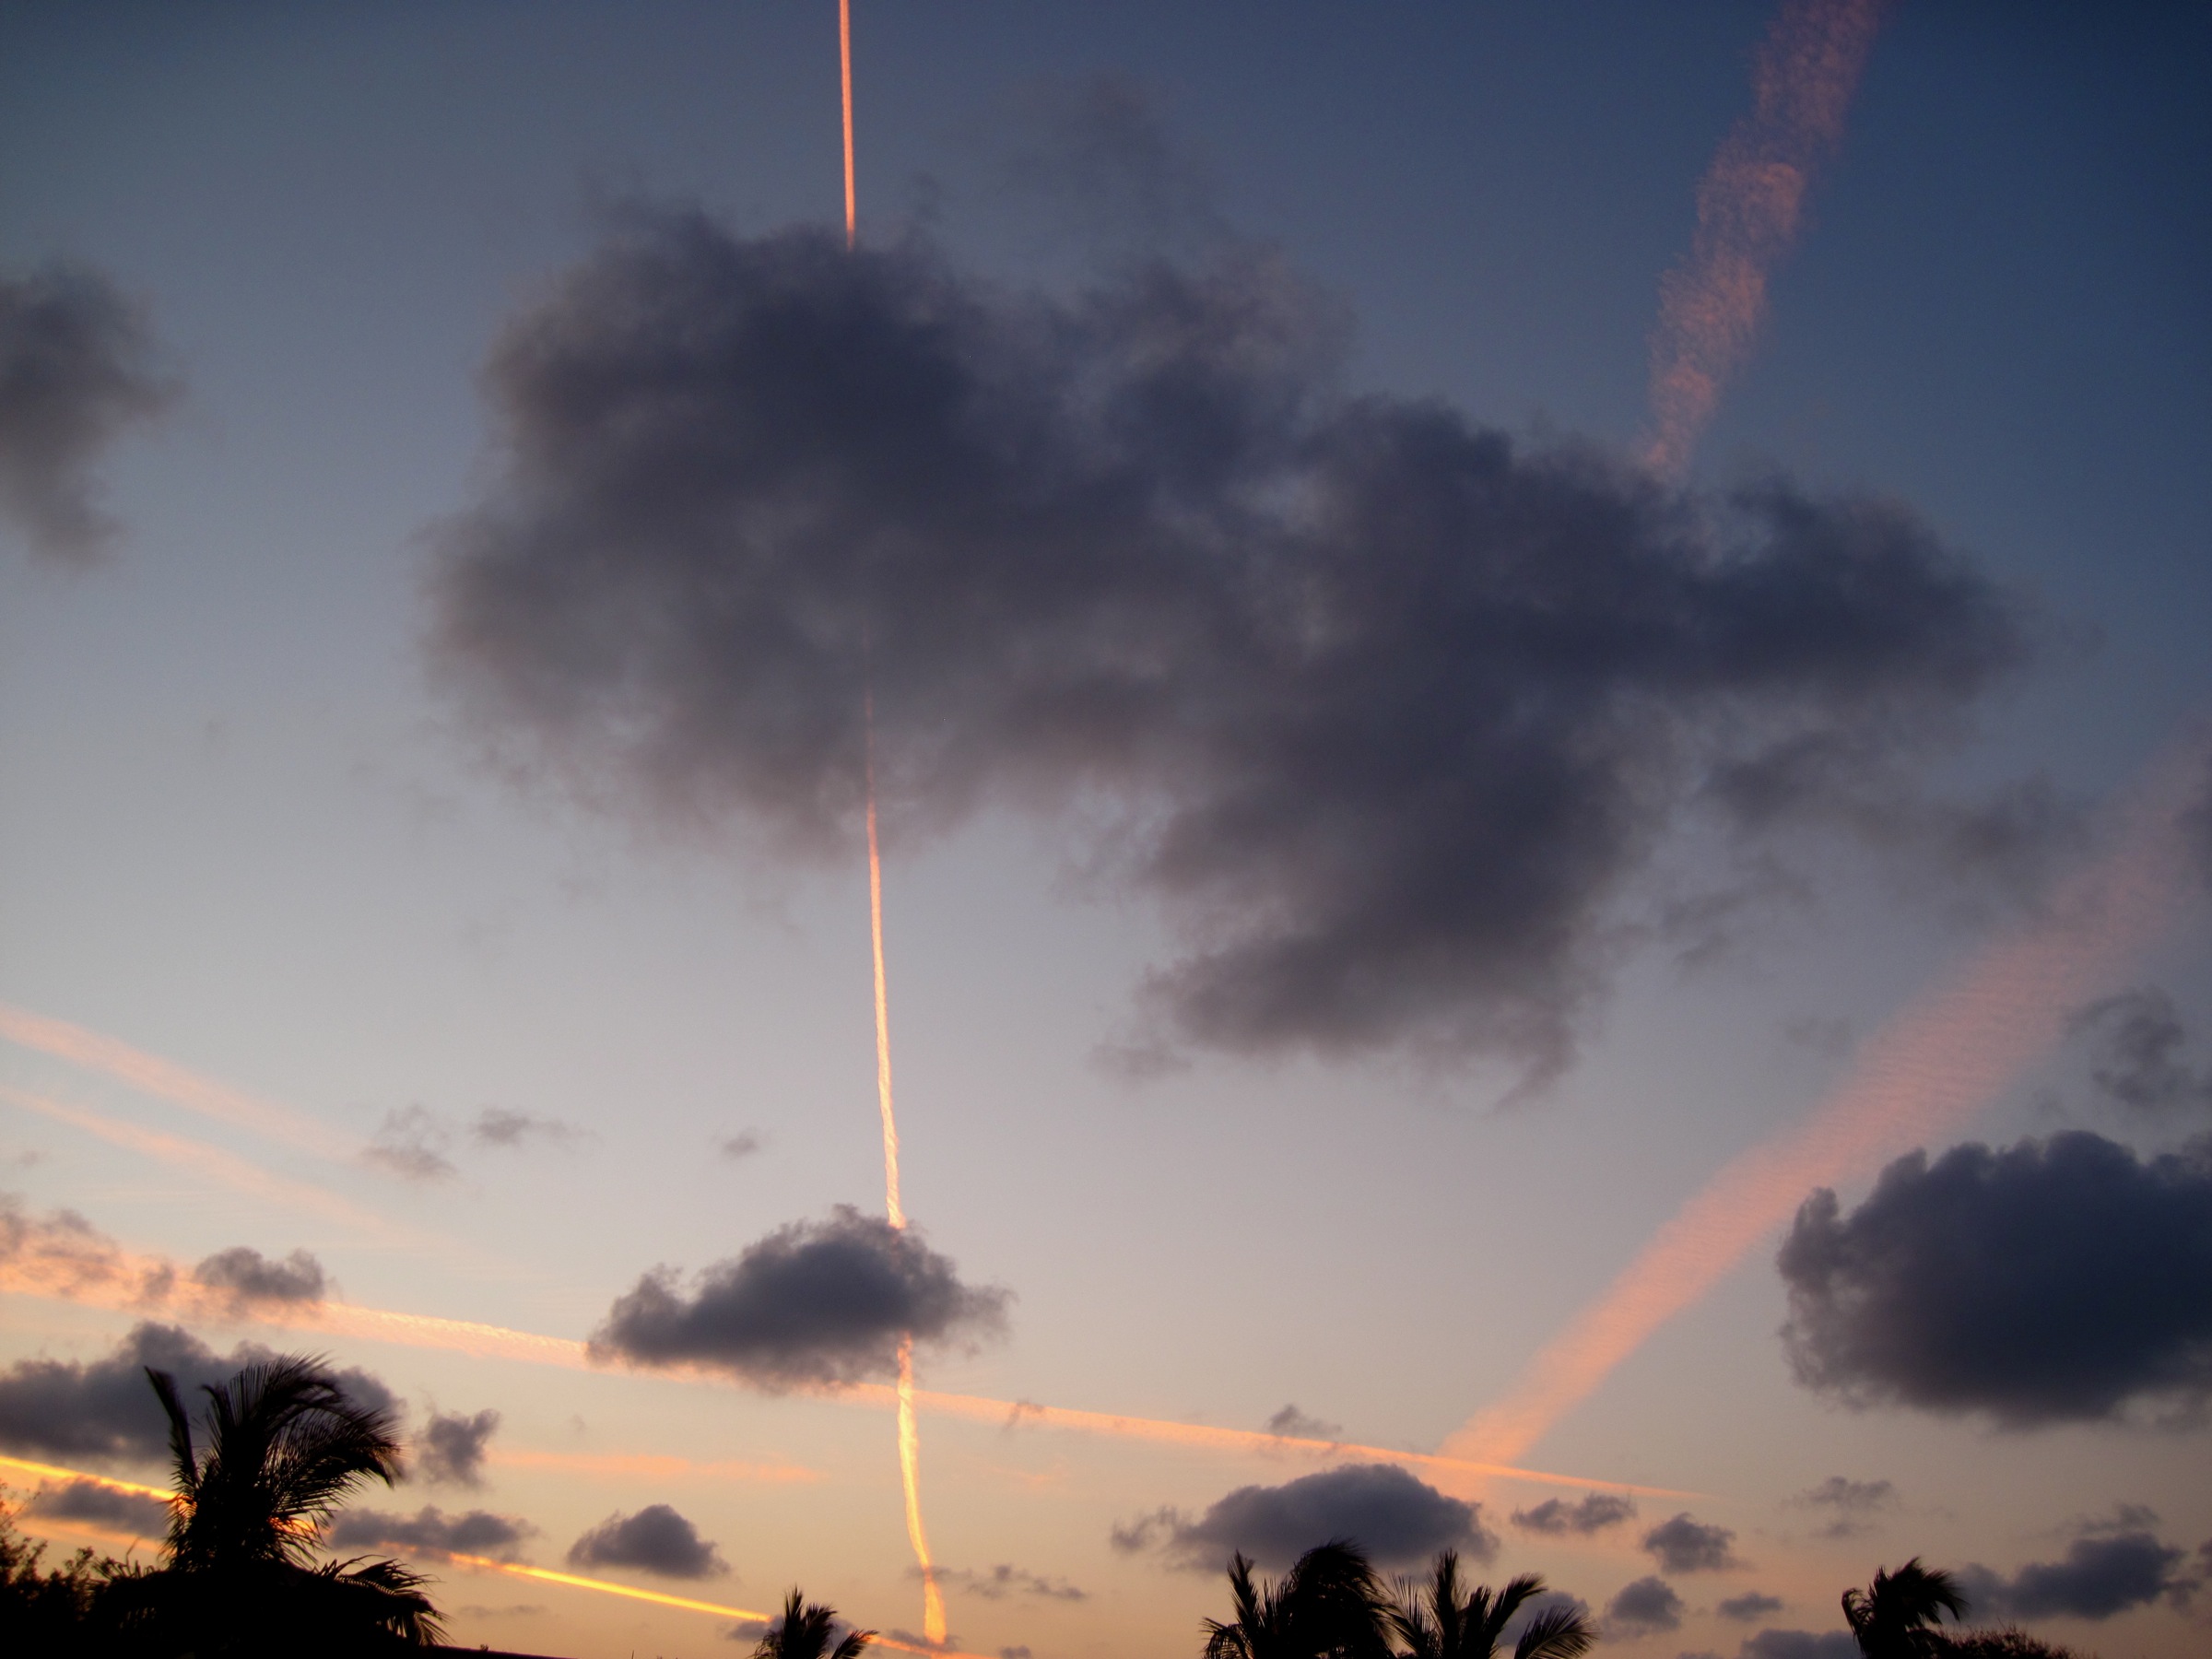
cloud, sky, sunrise, sunset, sunlight, dawn, atmosphere, dusk, cumulus, bahamas, afterglow, meteorological phenomenon